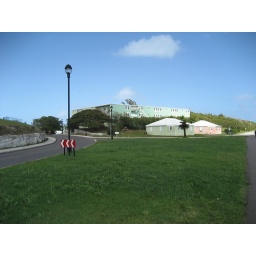
they've repaired the big building in the background - it's an apartment building now. the road to the right leads to the beach